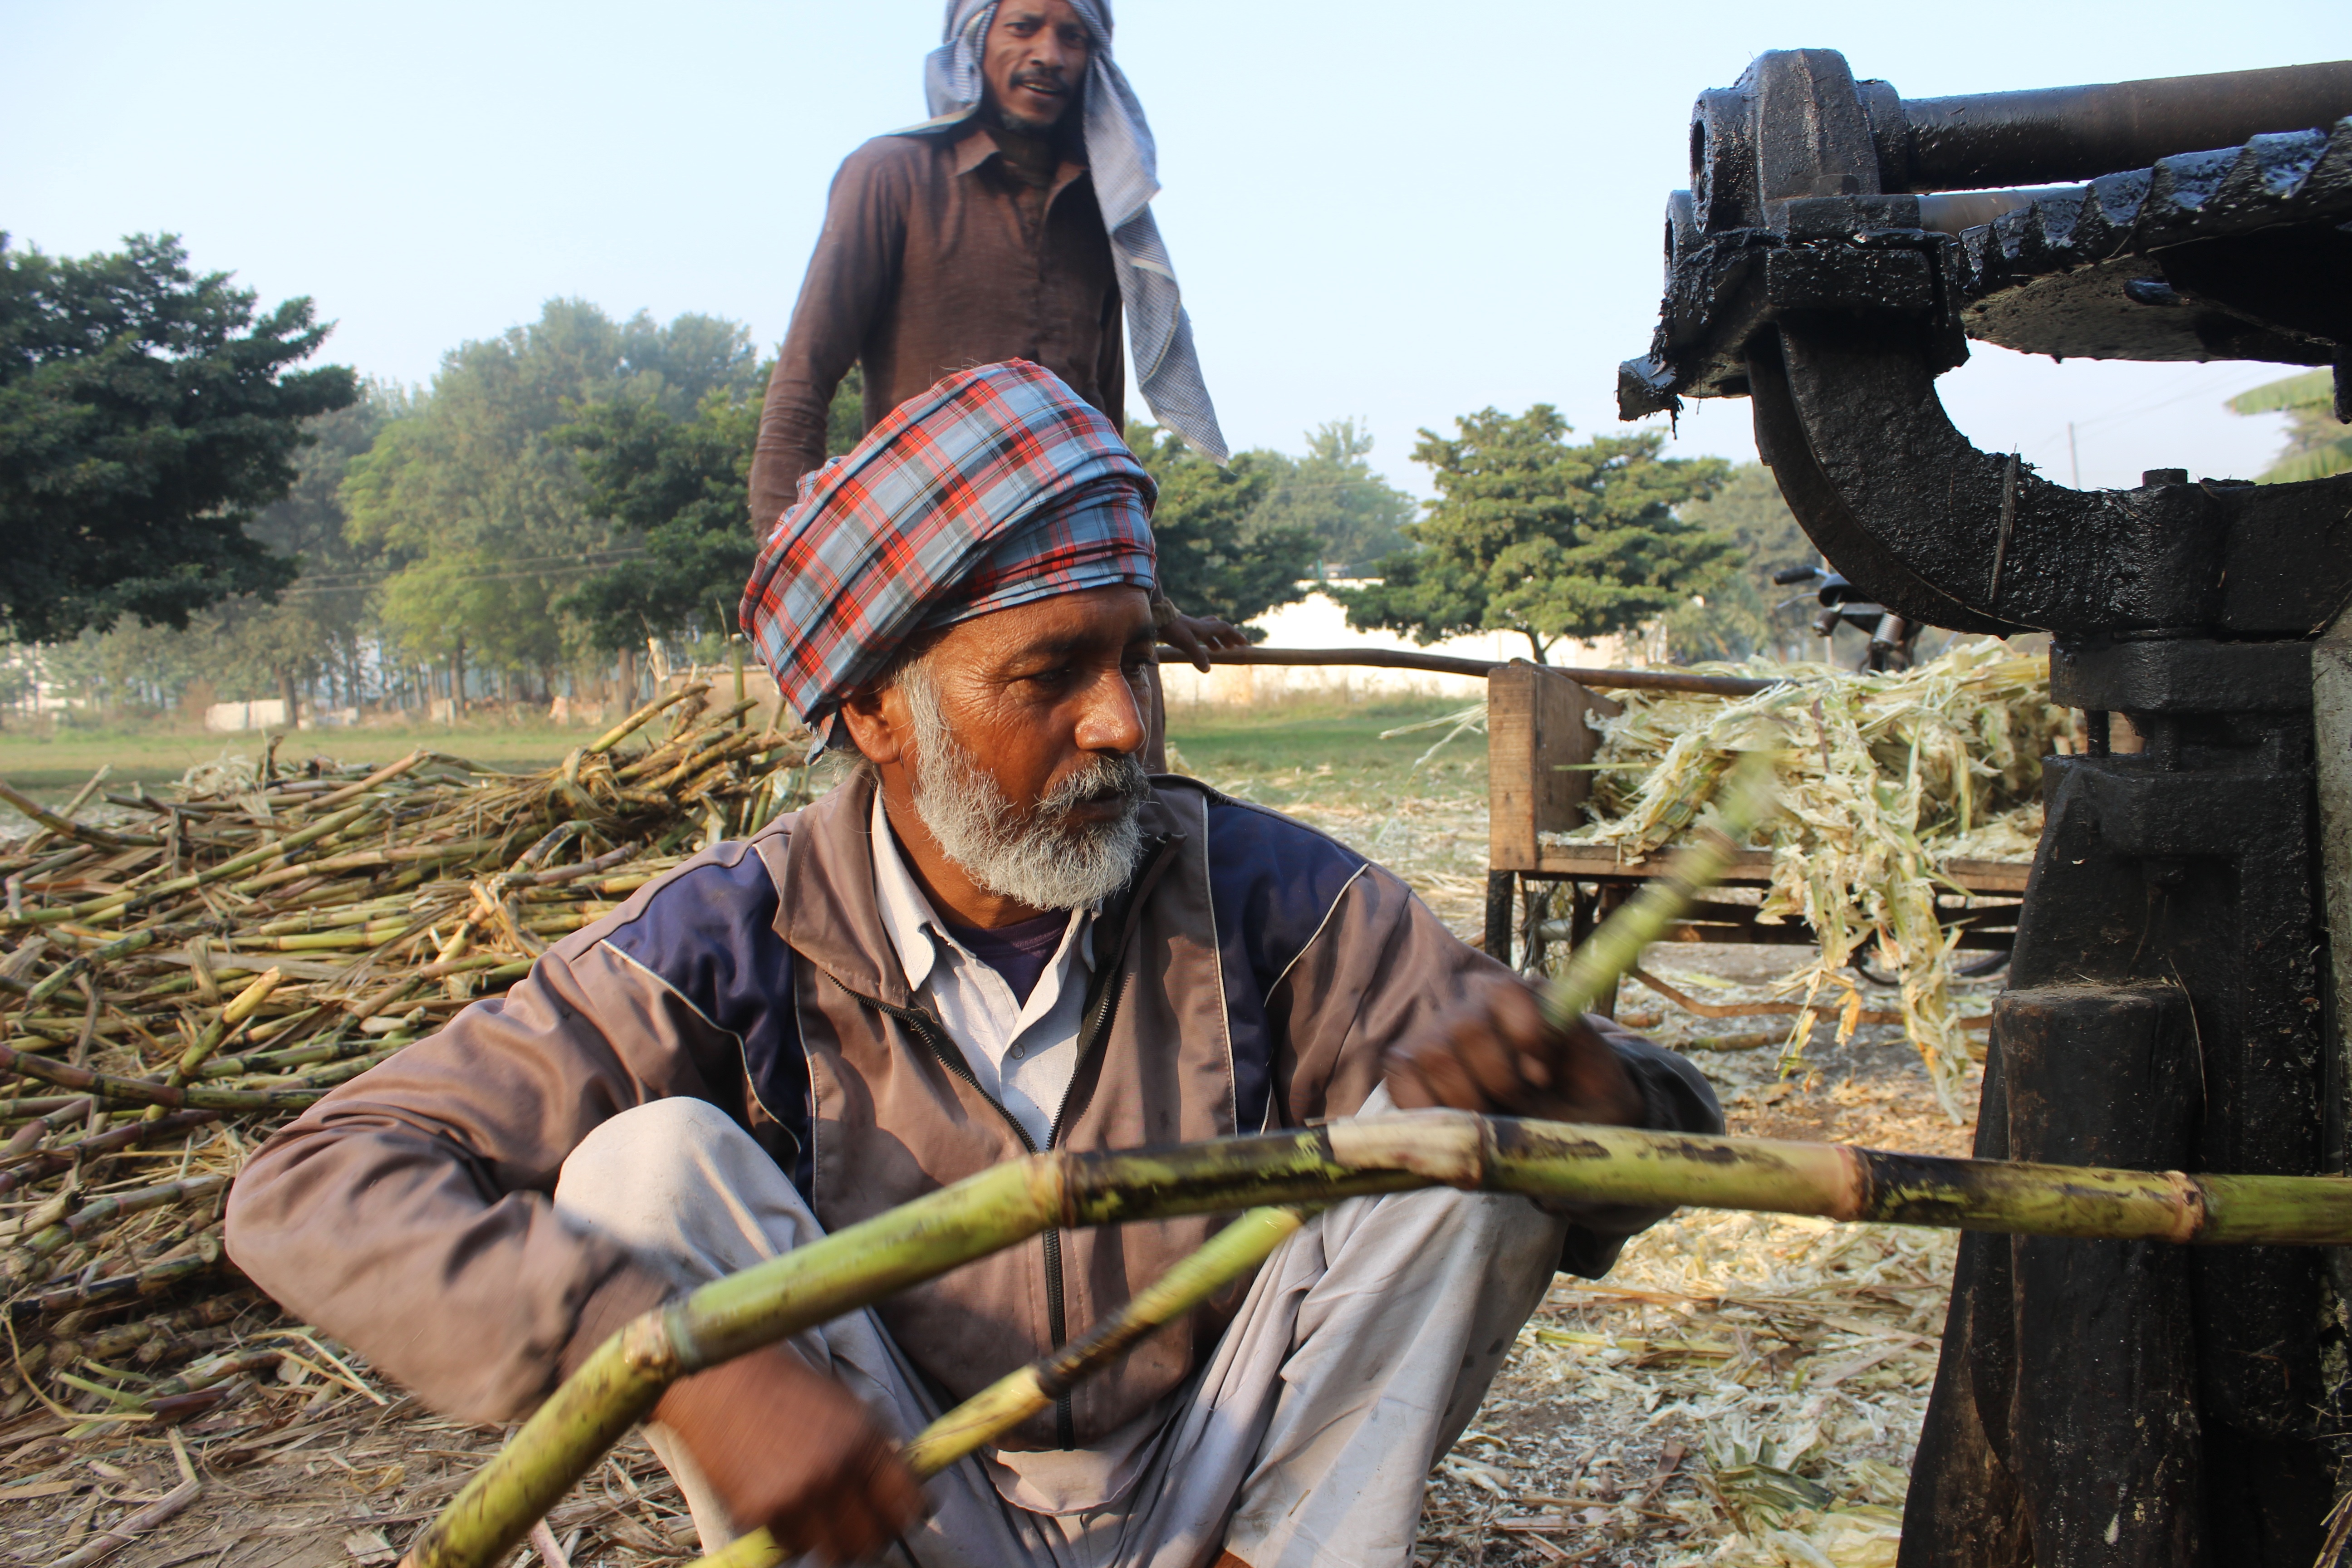
man, machine, agriculture, punjab, sugar cane, jaggery